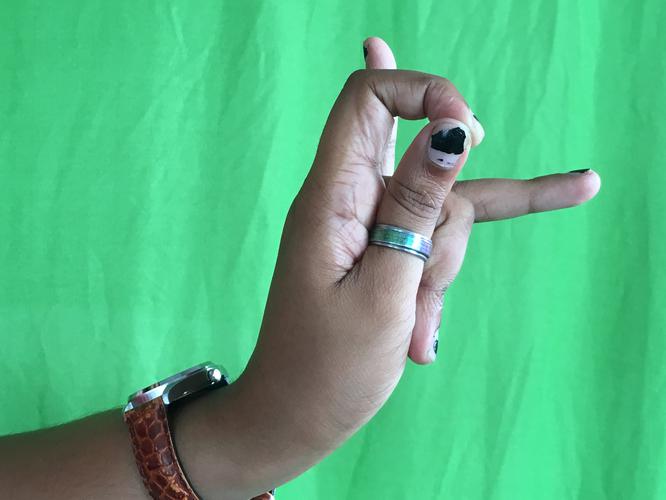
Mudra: Katakamukha_3
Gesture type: single_hand